Kyōtei

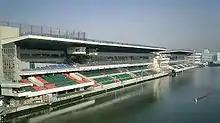
A BOAT RACE (kyōtei) course at Suminoe, Osaka.

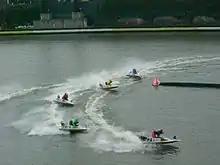
BOAT RACE competitors fly around the corner at Suminoe.

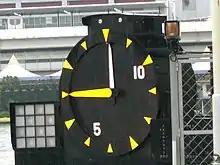
A large clock is used to count down to the start of each race.

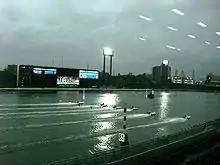
A night BOAT RACE at Suminoe.

The , literally "boat racing" and referred to as BOAT RACE, is a runabout racing event primary held in Japan. It is one of Japan's four , which are sports events where parimutuel betting is legal.